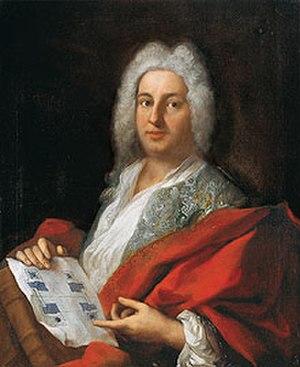
Joseph Effner, est un architecte baroque bavarois.